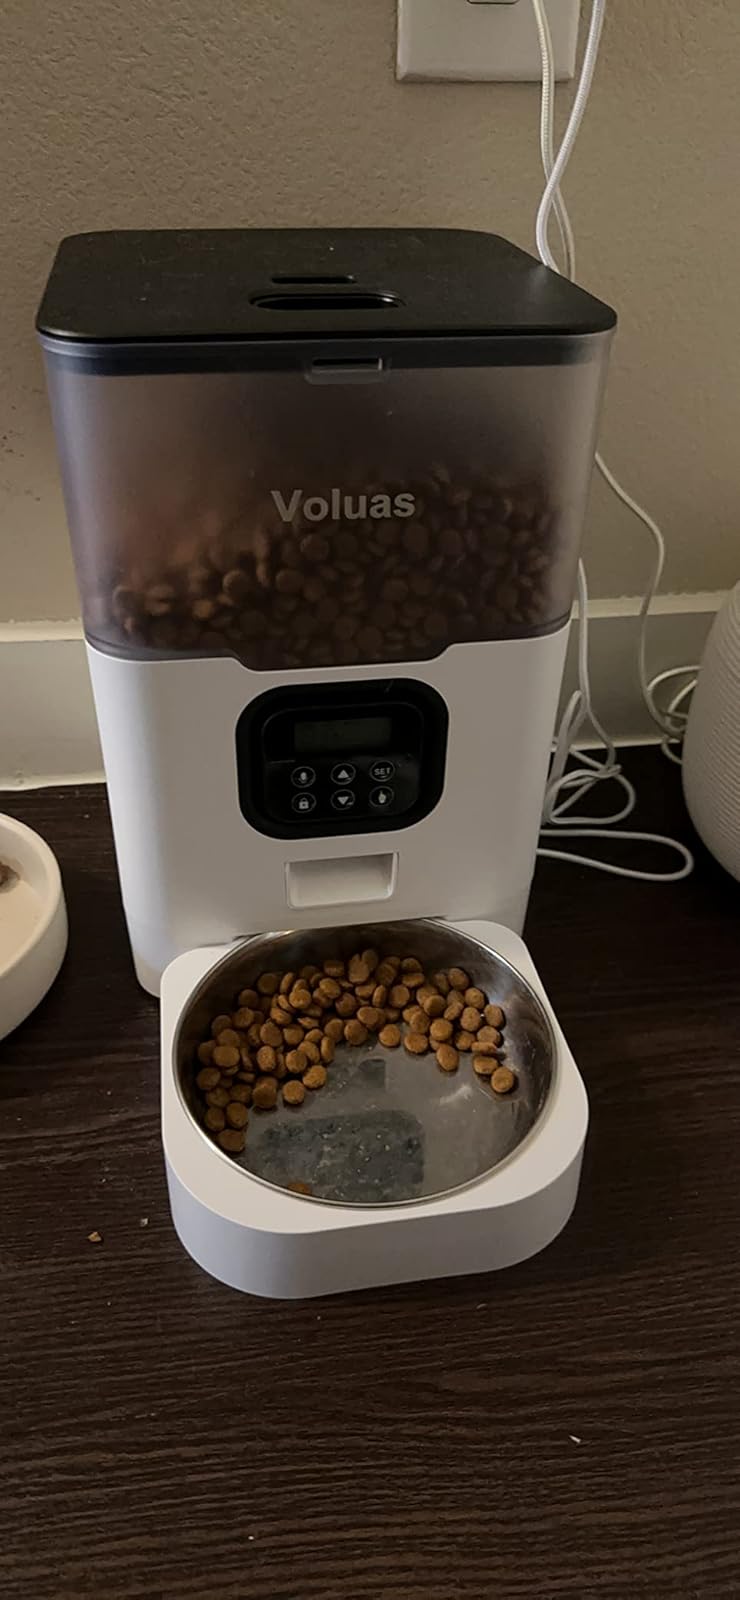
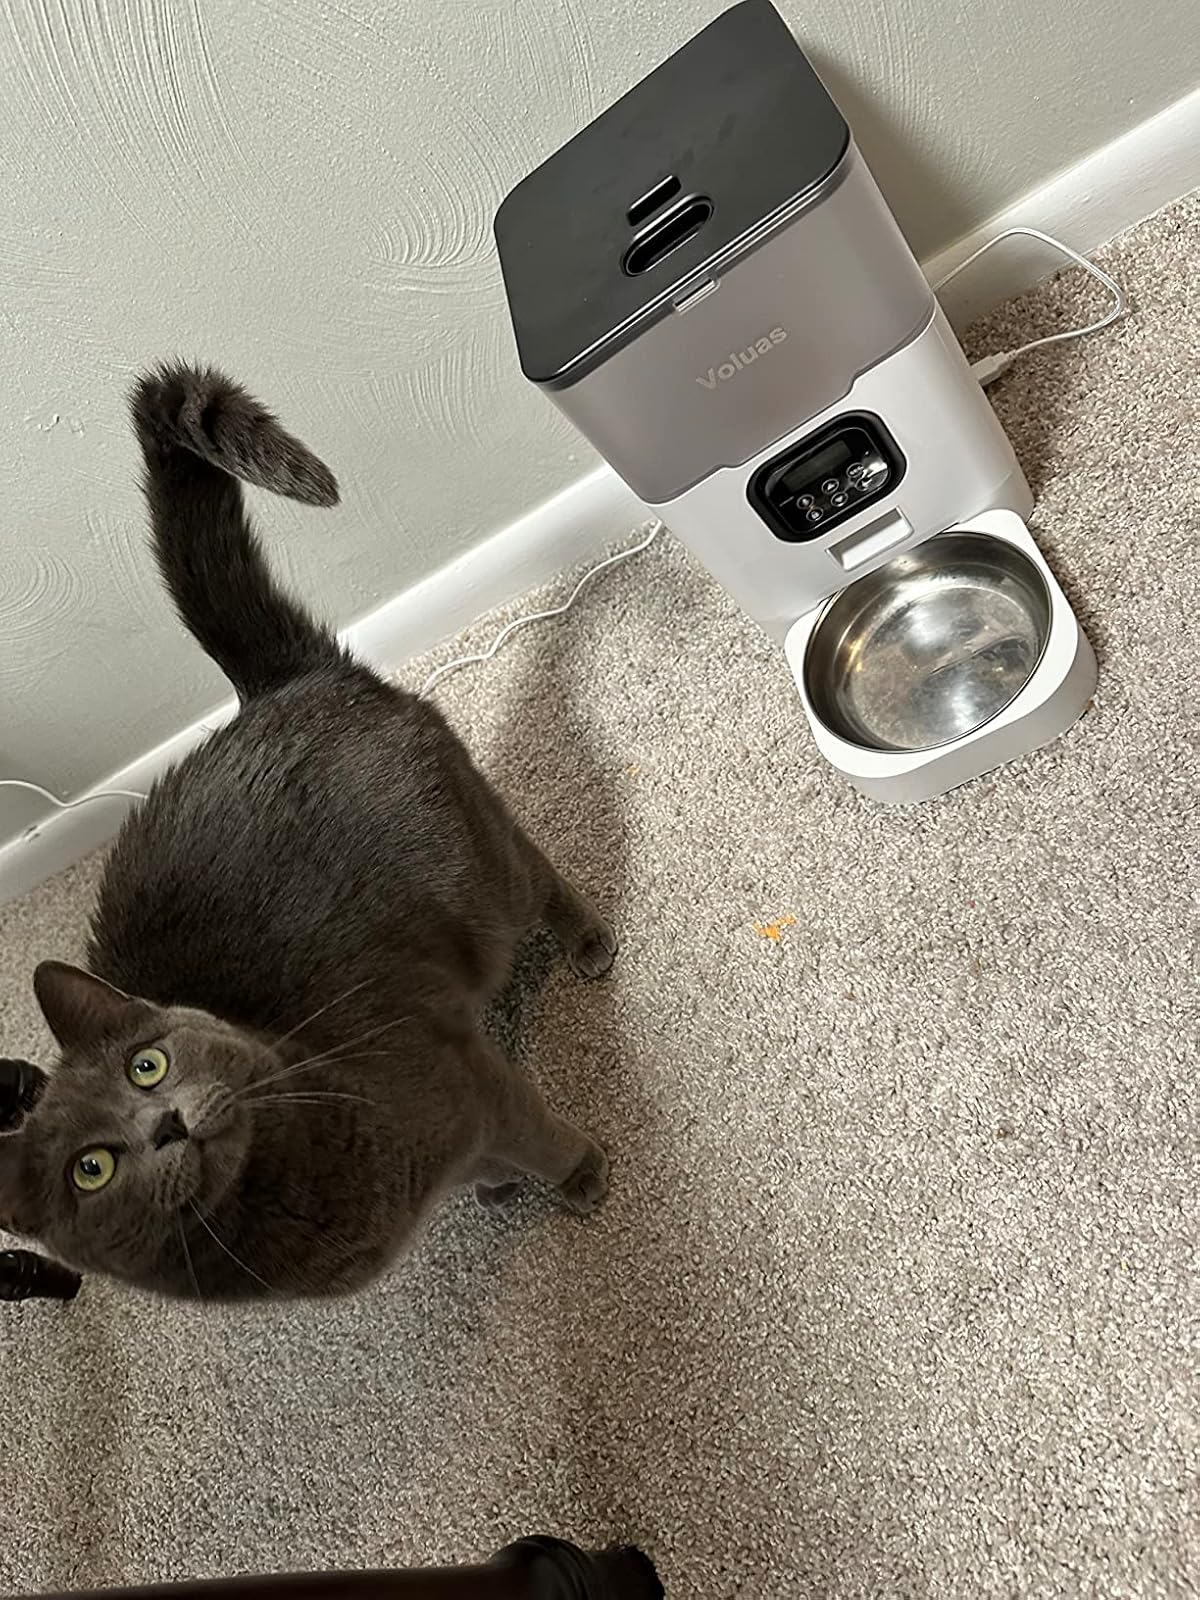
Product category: items_feeder
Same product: yes